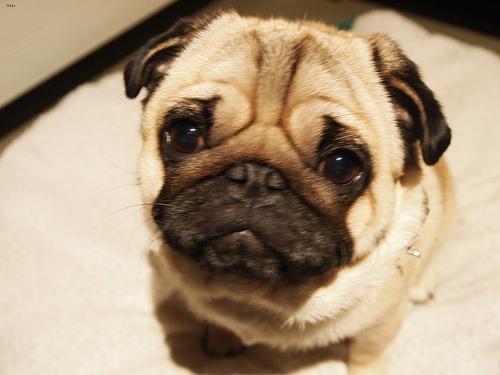
pug